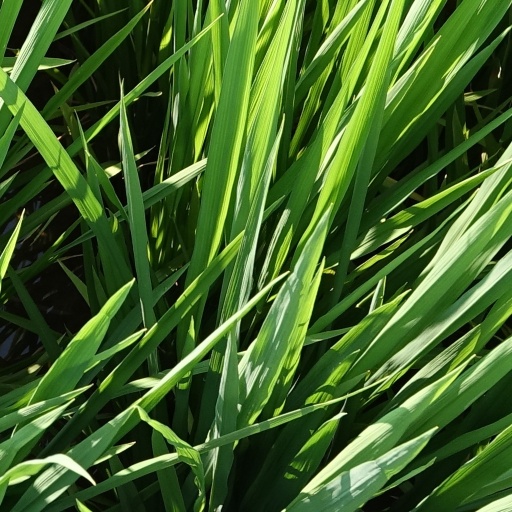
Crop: rice